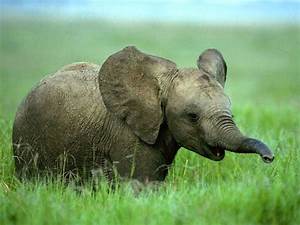
Label: elefante